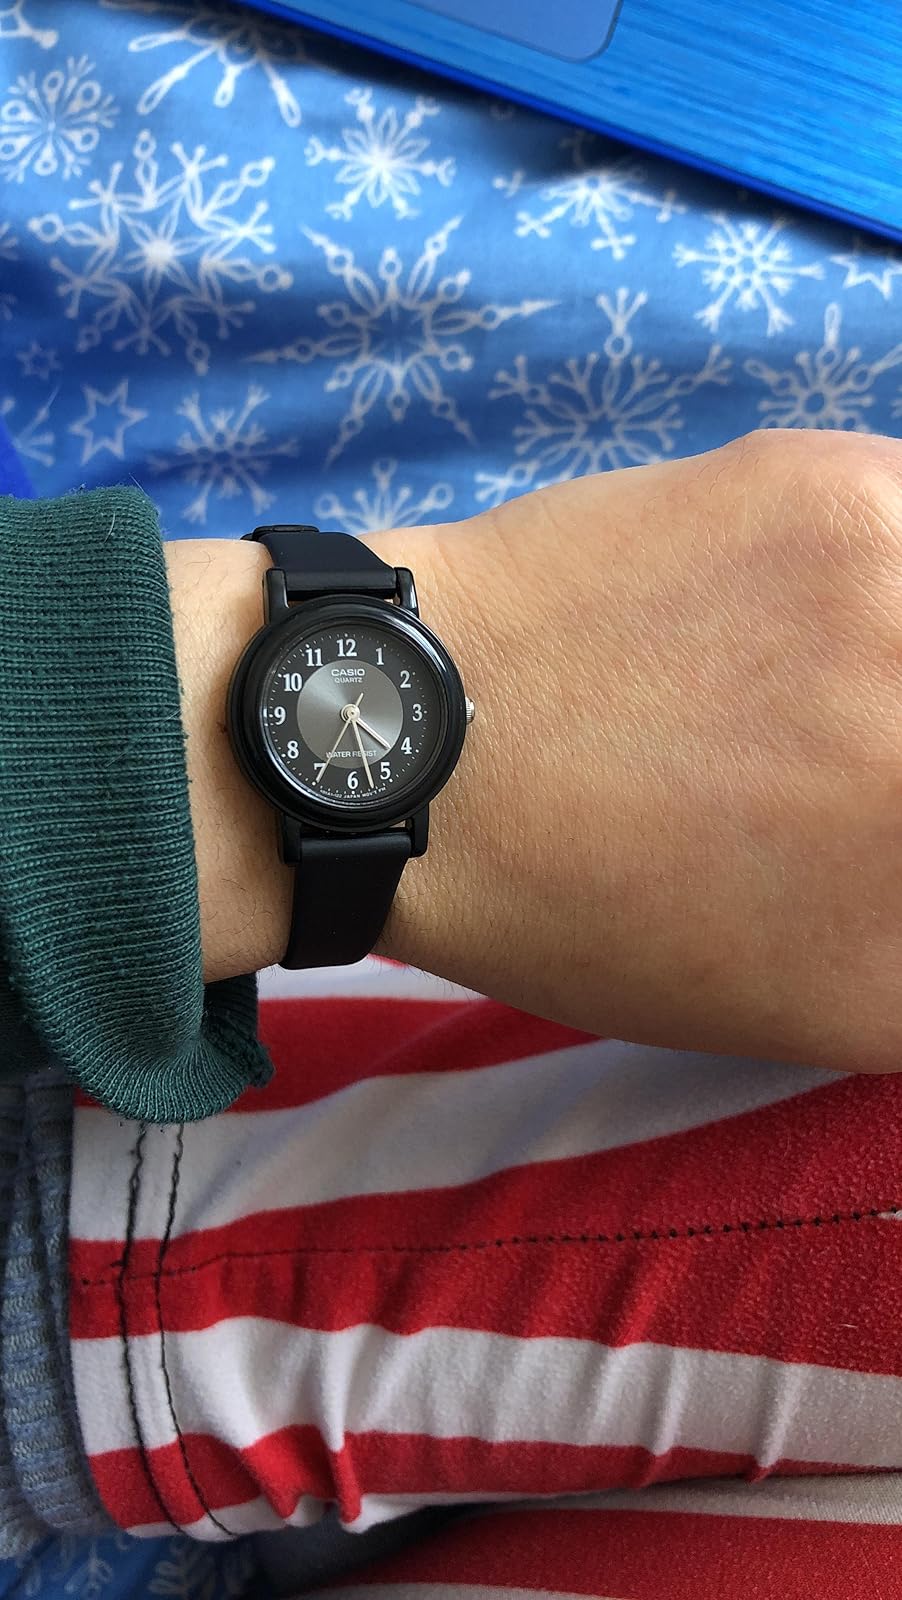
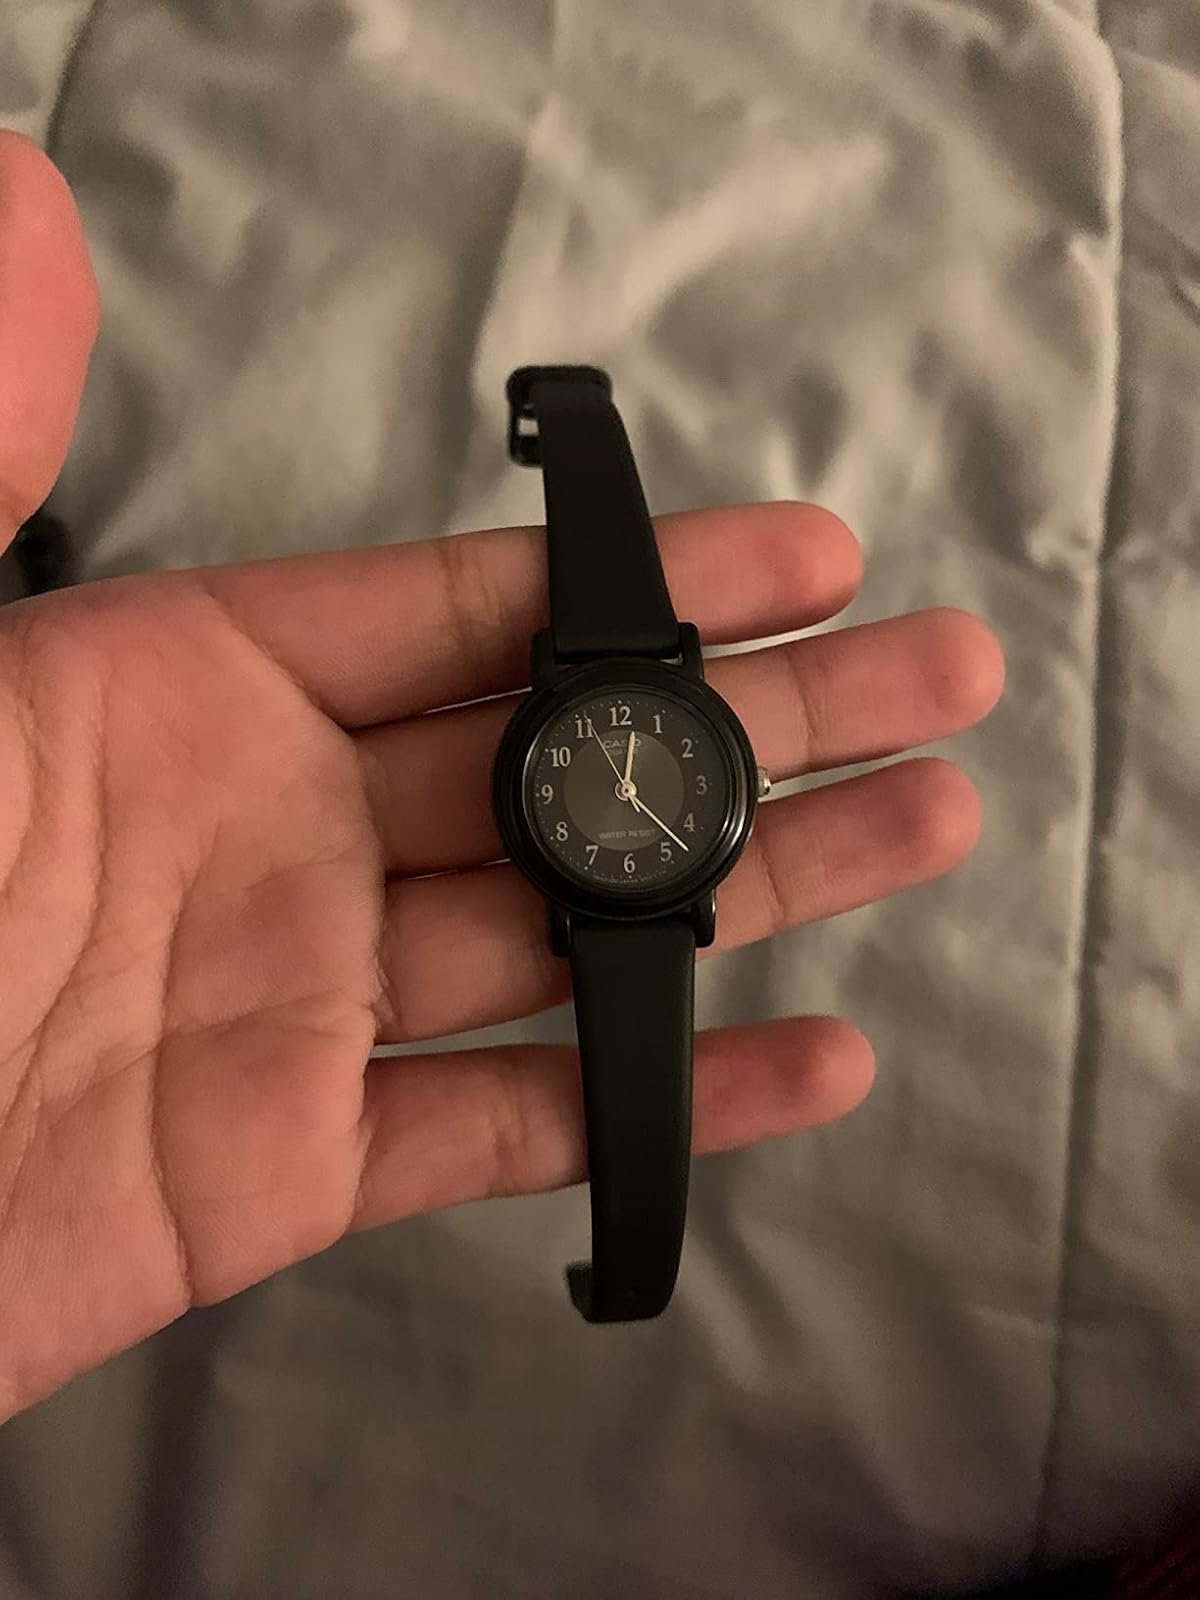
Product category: accessories_watch
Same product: yes